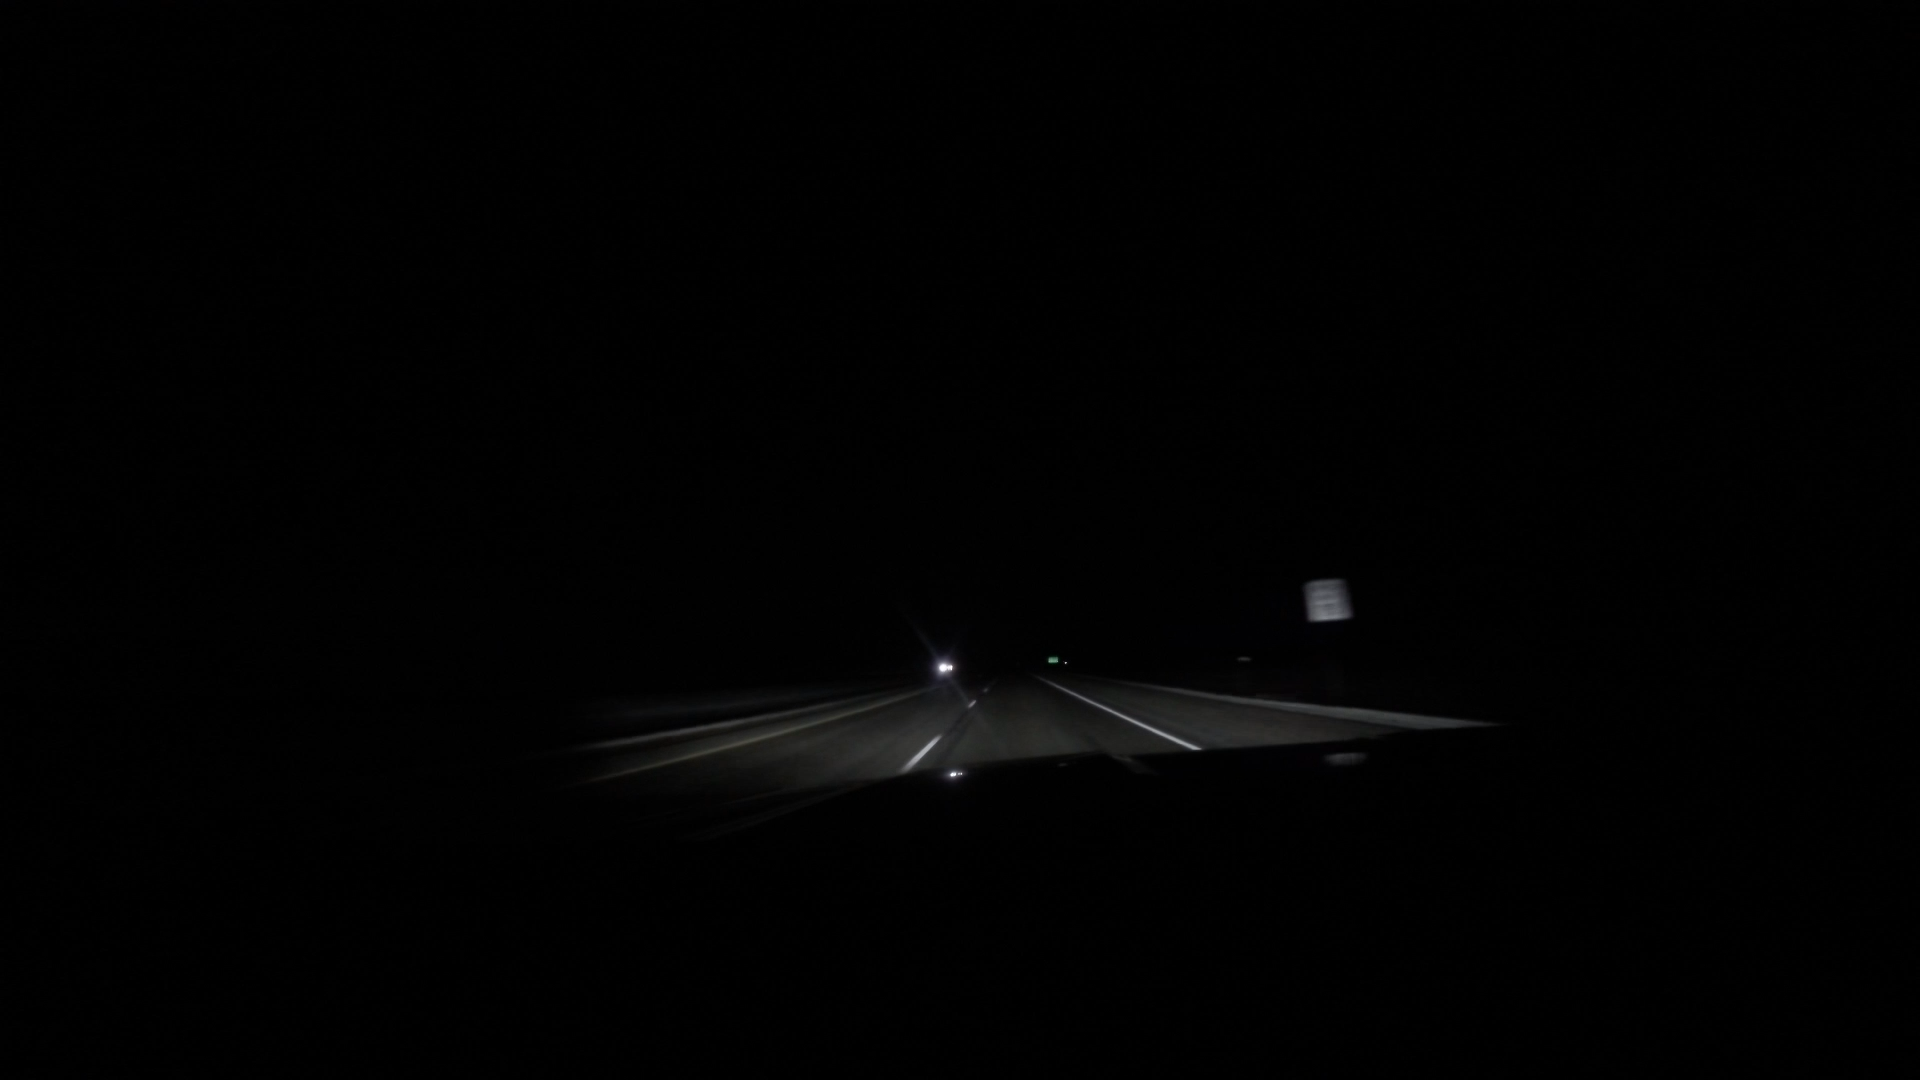
Speed limit sign label: mph75